Wollun, New South Wales

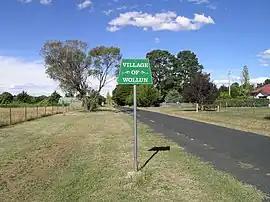
The village of Wollun

Wollun is a small rural community about 26 kilometres north-west of Walcha and is included in the Uralla Shire local government area of the Northern Tablelands region of New South Wales, Australia.